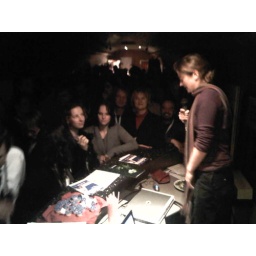
Franny standing on the bar in the diner carriage of the UN train bound for Copenhagen